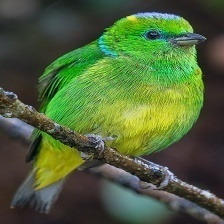
Species: GOLDEN CHLOROPHONIA
Scientific name: CHLOROPHONIA CALLOPHRYS